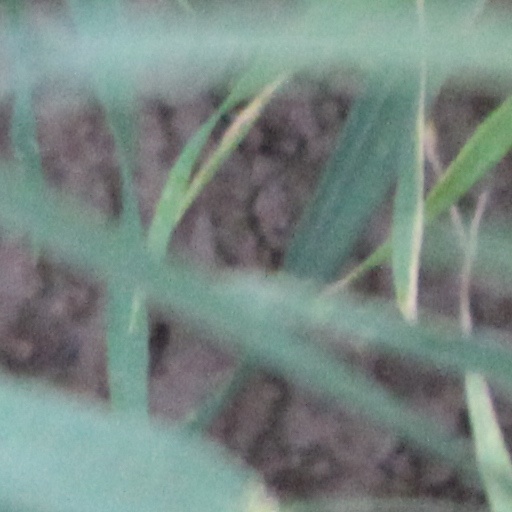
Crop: wheat